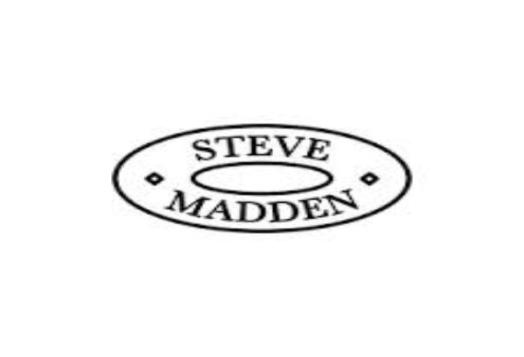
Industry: Clothes